National City Lines

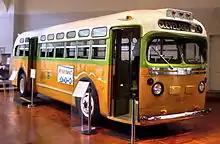
Montgomery City Lines bus Number 2857, on which Parks was riding before her arrest. The bus is shown as restored and exhibited at the Henry Ford Museum.

Montgomery City Lines was the National City Lines subsidiary that operated the municipal transit system for Montgomery, Alabama.